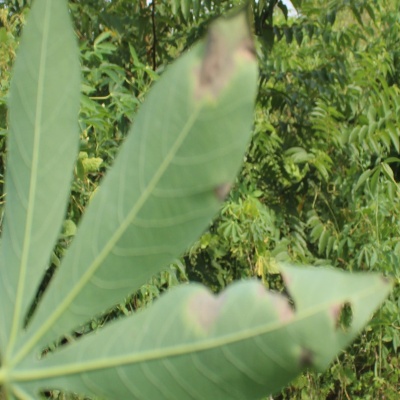
Crop: Cassava
Condition: bacterial blight